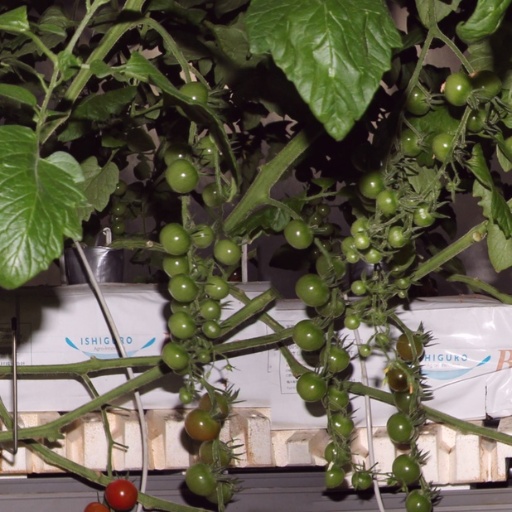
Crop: tomato